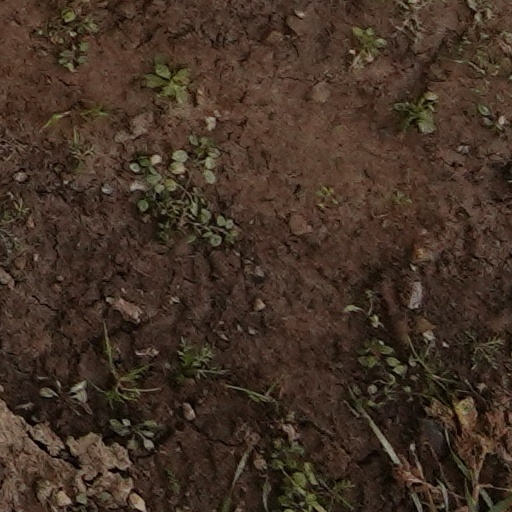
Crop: wheat